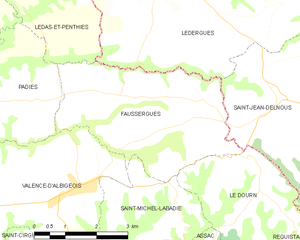
Carte des communes françaises Faussergues